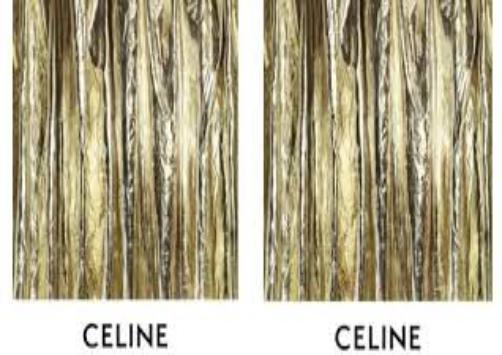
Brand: Celine
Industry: Clothes